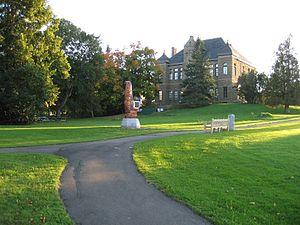
Memramcook, aussi orthographié Memramcouke ou Memramkouke, est un village canadien du comté de Westmorland, dans le Sud-Est du Nouveau-Brunswick. C'est un village agricole ayant un important patrimoine historique. Habité depuis fort longtemps par les Micmacs, le site a vu l'arrivée des premiers Acadiens en 1700. Ceux-ci furent déportés en grande partie en 1755 et durant les années suivantes mais le village survécut.
La Iʳᵉ Convention nationale acadienne a lieu du 20 au 21 juillet 1881 à Memramcook, au Nouveau-Brunswick. Près de 5 000 personnes assistent aux différentes cérémonies et commissions. Le comité organisateur est présidé par Pierre-Amand Landry, chef de file de l'élite acadienne et originaire du village. Il est secondé notamment par Pascal Poirier. Parmi les invités de marque figurent le ministre fédéral Hector-Louis Langevin et le juge Adolphe-Basile Routhier. Marcel-François Richard se démarque également par son influence dans les débats. Les commissions sont organisées selon cinq sujets: le choix d'une fête nationale, l'éducation, l'agriculture, la colonisation, l'immigration et le rôle de la presse. Trente pour cent des discussions tournent en fait autour de la définition d'un Acadien. Le débat le plus difficile tourne autour du choix de la fête nationale, qui donne le 15 août, jour de l'Assomption, vainqueur. Contrairement à une idée répandue, la Société nationale de l'Acadie n'y est pas fondée.
La musique acadienne est la musique des Acadiens, principalement en Acadie. Le folklore et la musique ont longtemps été les seuls éléments de la culture acadienne à être pratiqués. Les communautés religieuses ont joué un rôle important dans le développement de cet art. Les fanfares des collèges et les chorales paroissiales sont rapidement devenues populaires. Plusieurs musiciens sont aussi devenus connus à l'étranger durant le XXᵉ siècle. Le français est la principale langue de la musique acadienne, mais il existe aussi des œuvres en anglais et en chiac.
Le théâtre acadien est le théâtre produit en Acadie ou considéré comme tel. La dramaturge la plus connue est Antonine Maillet, dont la pièce de théâtre La Sagouine a été présentée plus de deux mille fois avec Viola Léger en tant qu'unique comédienne.
Le Monument-Lefebvre est un lieu historique national du Canada situé à Memramcook, au Nouveau-Brunswick.